La Santísima Church

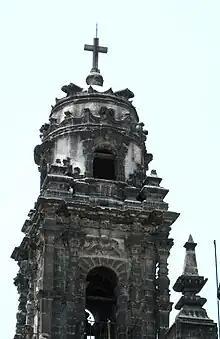
Bell tower of the church shaped like a pontiff's hat

The tower rises to the side of the main façade. It is topped by a very large sculpture of the papal crown, representing the supreme authority of the papacy. It contains estipite columns which were never finished and are unique among churches in Mexico City.